Saitama (city)

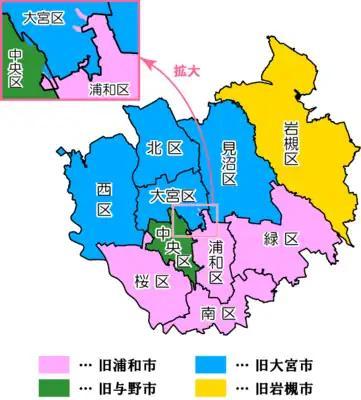
Pink: former Urawa Blue: former Ōmiya Green: former Yono Yellow: former Iwatsuki

The city was founded on May 1, 2001, and was designated on April 1, 2003 as a government ordinance. For the histories of Urawa, Ōmiya and Yono before the merger, see: